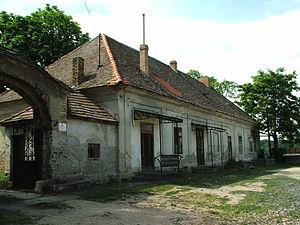
Gönyű est un village et une commune du comitat de Győr-Moson-Sopron en Hongrie.